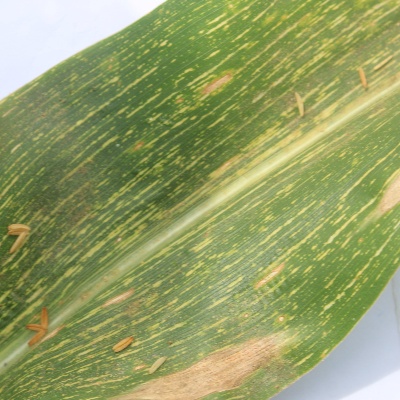
Crop: Maize
Condition: streak virus